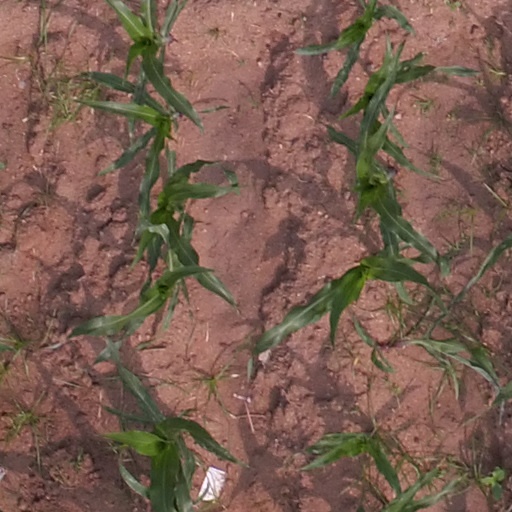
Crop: maize; corn